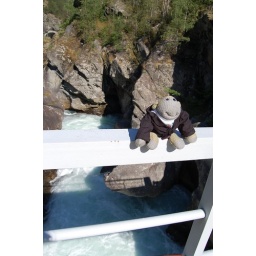
Monkey enjoys the sounds of water rushing between the rocks in the mountains. (Norway 2008)